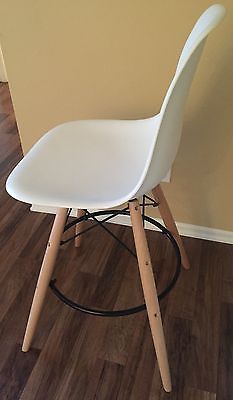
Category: chair